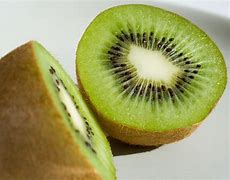
Label: Kiwi